RoboCop statue

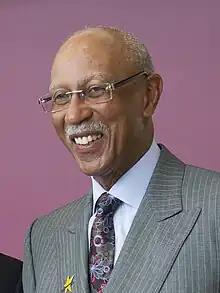
Detroit Mayor Dave Bing

The exchange between the mayor and the user, who was identified as a "random dude in Massachusetts", quickly went viral on Twitter. Within a day, RoboCop was on the front page of Reddit, a 'Build a Robocop Statue in Detroit' Facebook group had been started, and a Kickstarter campaign was launched to fund the creation of the statue. Articles about the RoboCop statue were written up in Reuters, "Gizmodo", TMZ, and "Jalopnik".